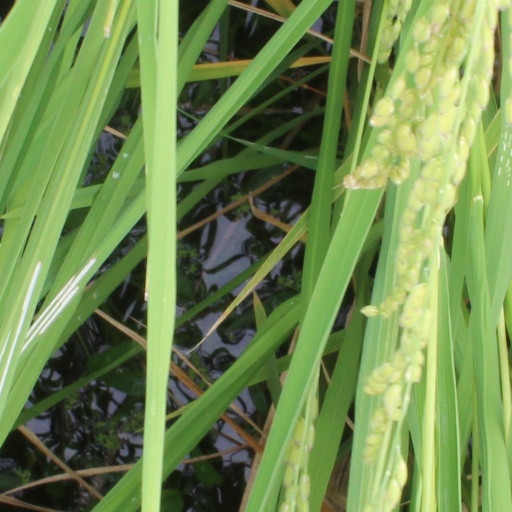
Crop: rice